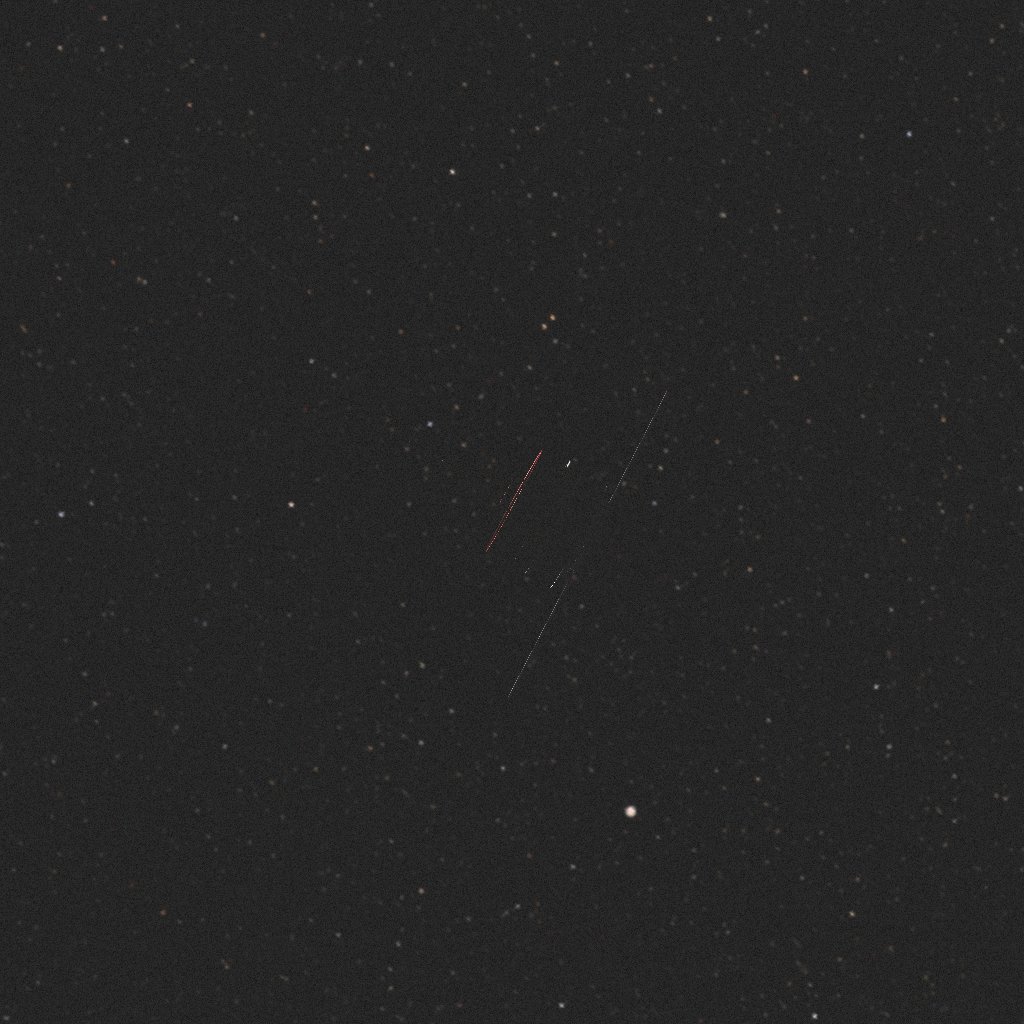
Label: double_star